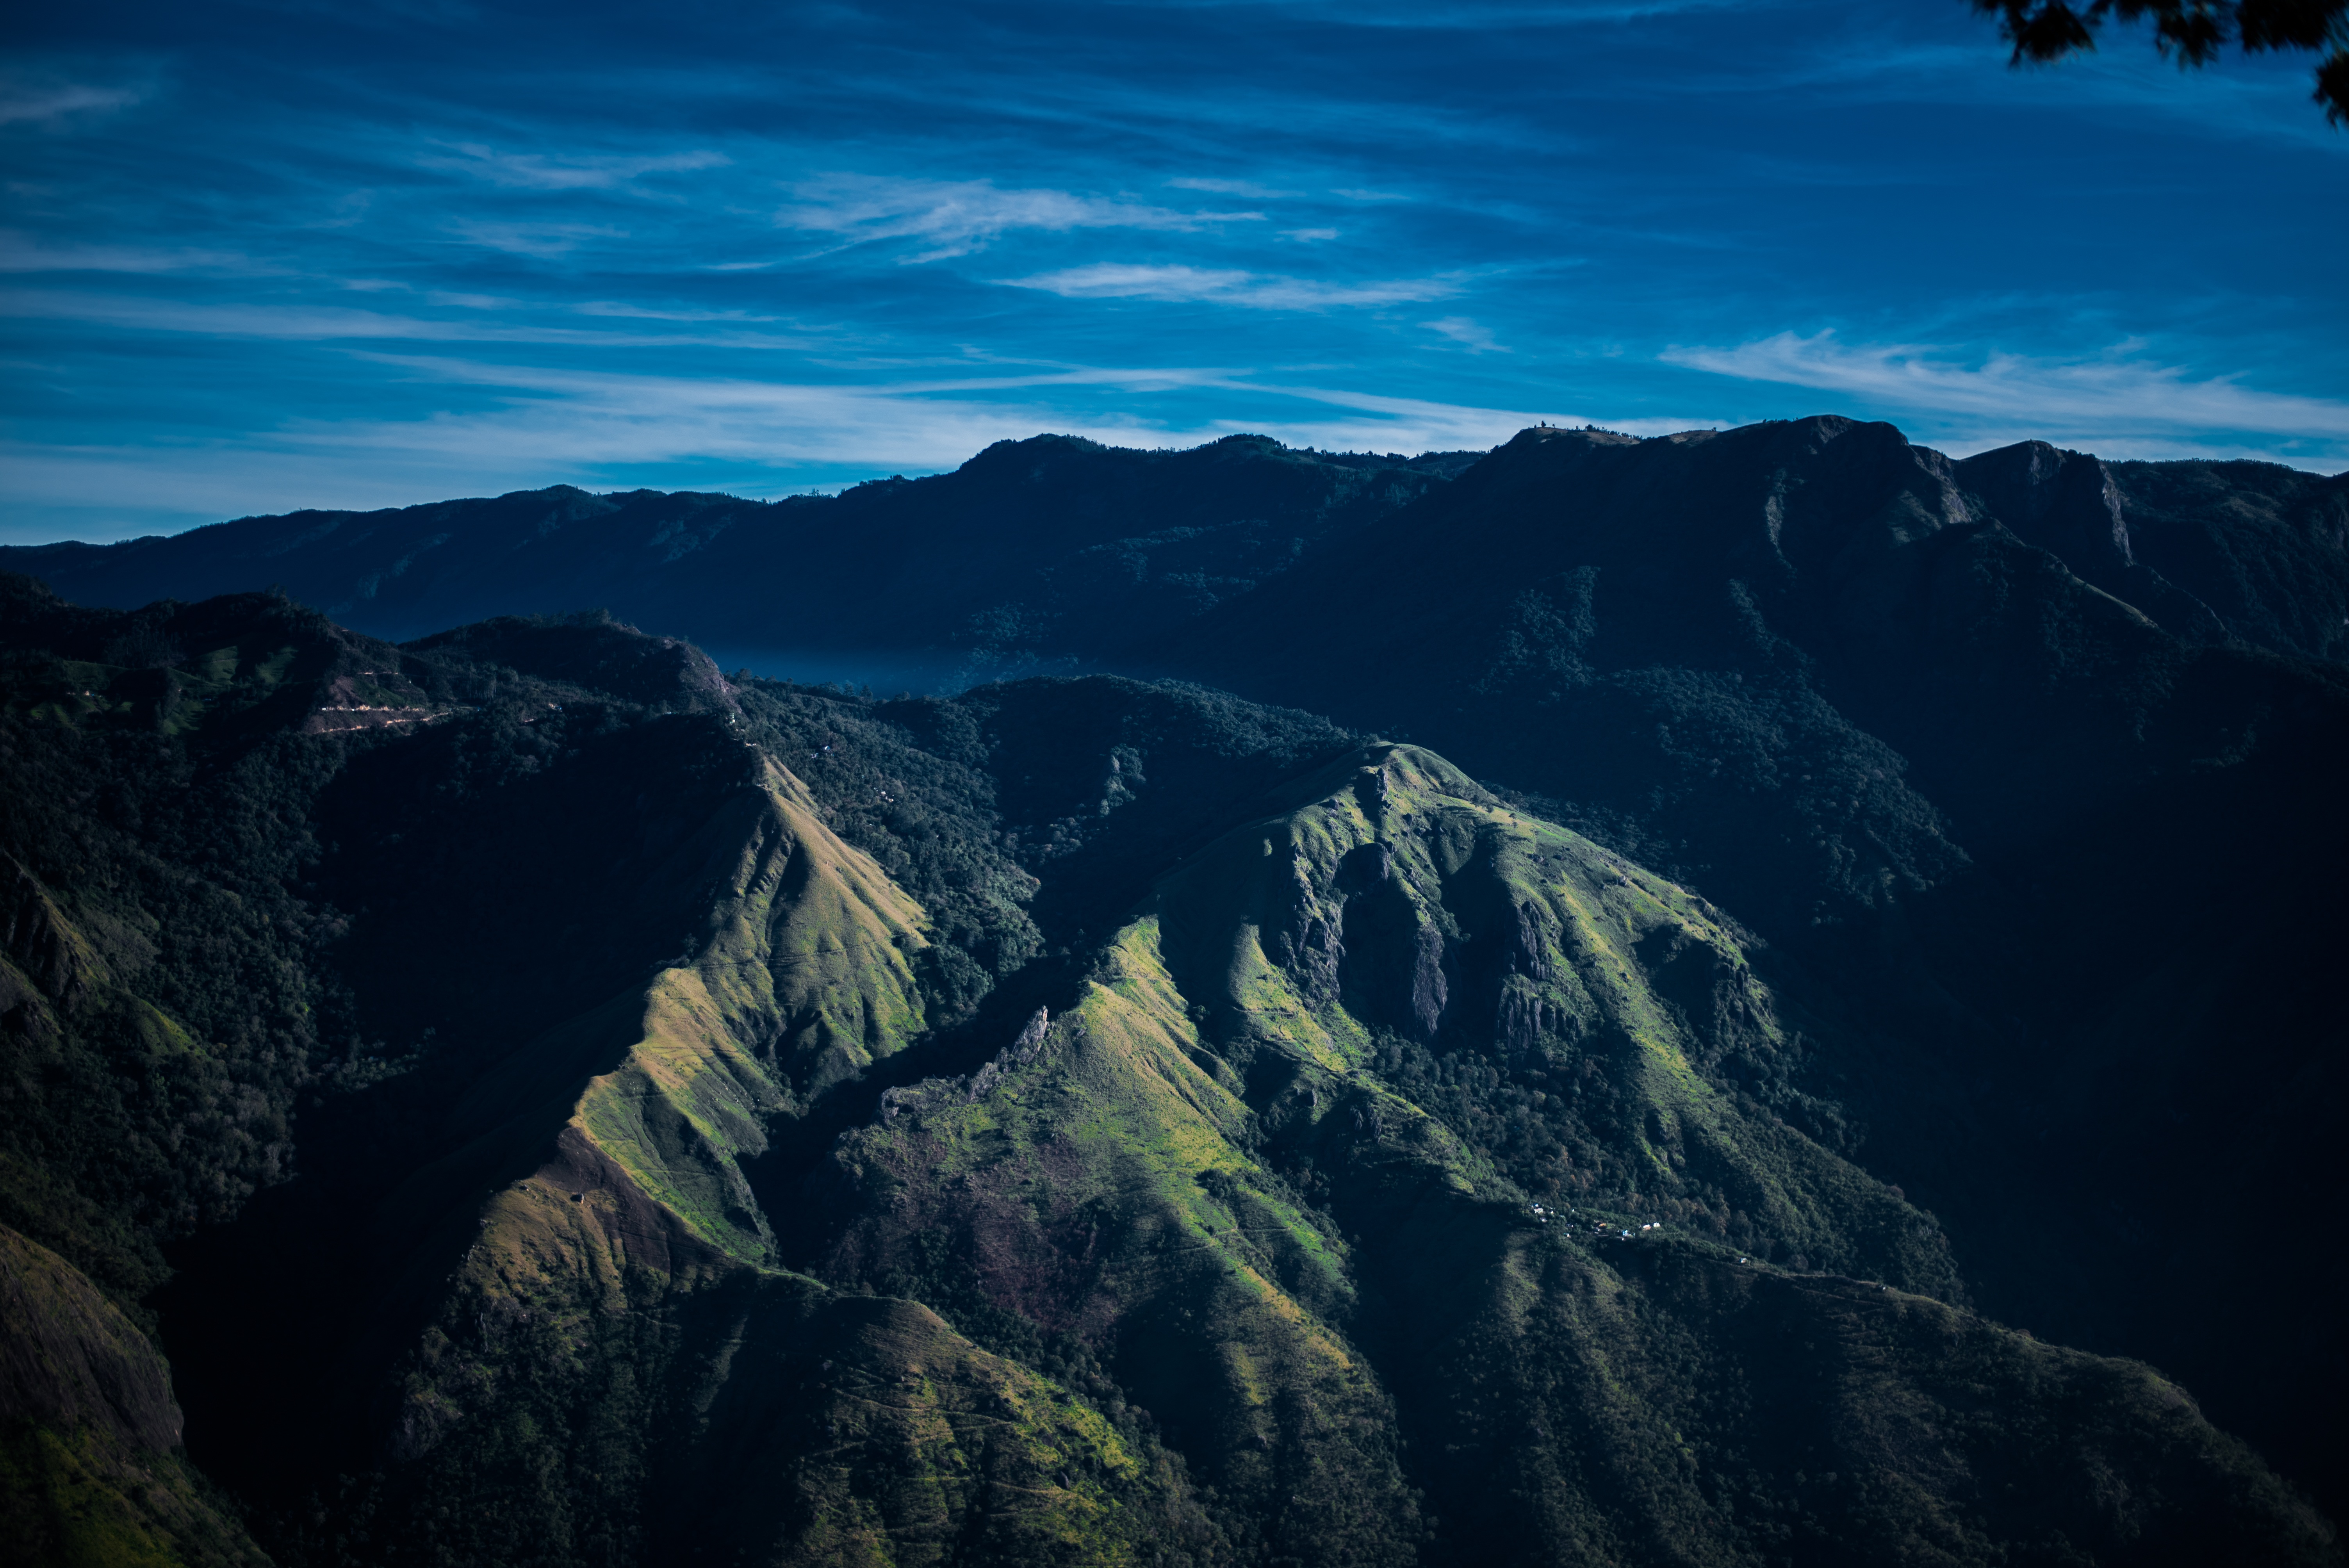
landscape, nature, outdoor, mountain, cloud, sky, hill, mountain range, environment, green, natural, scenery, shadow, fresh, blue, terrain, ridge, summit, alps, landform, geographical feature, atmospheric phenomenon, mountainous landforms